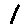
Label: 1